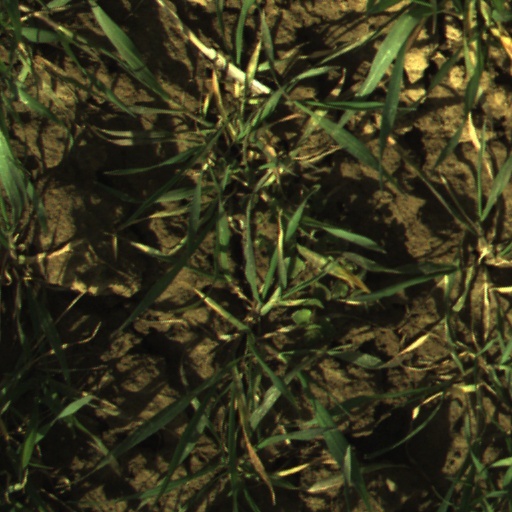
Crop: wheat